1919 Florida Keys hurricane

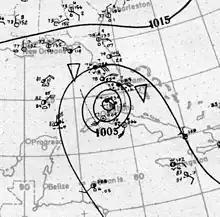
Surface weather analysis of the hurricane over the Florida Keys on September 10

The 1919 Florida Keys hurricane (also known as the 1919 Key West hurricane) was a massive and damaging tropical cyclone that swept across areas of the northern Caribbean Sea and the United States Gulf Coast in September 1919. Remaining an intense Atlantic hurricane throughout much of its existence, the storm's slow movement and sheer size prolonged and enlarged the scope of the hurricane's effects, making it one of the deadliest hurricanes in United States history. Impacts were largely concentrated around the Florida Keys and South Texas areas, though lesser but nonetheless significant effects were felt in Cuba and other areas of the United States Gulf Coast. The hurricane's peak strength in Dry Tortugas in the lower Florida Keys made it one of the most powerful Atlantic hurricanes to make landfall in the United States.